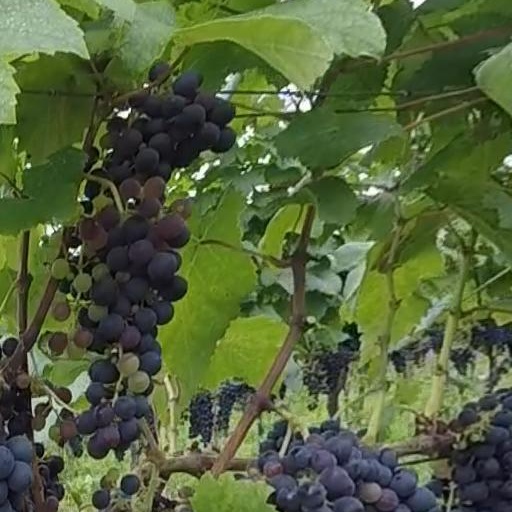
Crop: grape